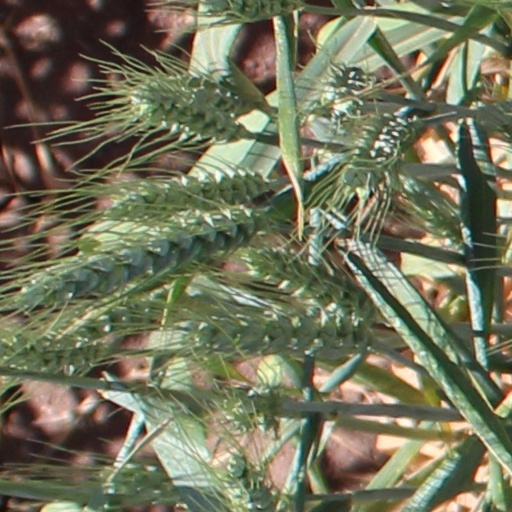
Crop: wheat